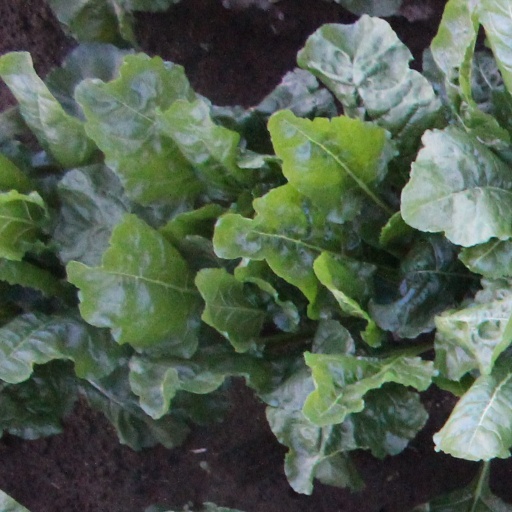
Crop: sugar beet